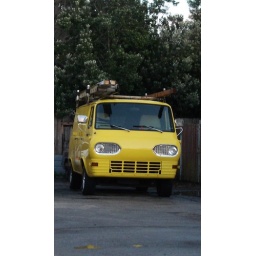
cute yellow van in santa cruz